University of East Anglia

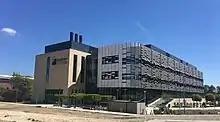
Quadram Institute

The UEA Broad was developed by Atlas Aggregates in conjunction with the university between August 1973 and June 1978. The project involved excavating an area of gravel and was arranged as part of a "no money" deal where the aggregate company took the material leaving a landscaped body of water fed by the River Yare. It is one of the few Broads produced by gravel extraction rather than peat digging.